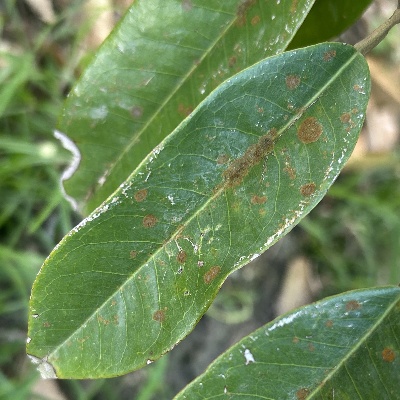
Label: Leaf_Algal